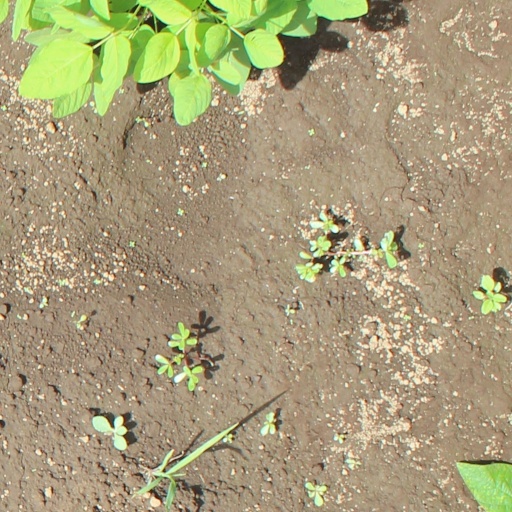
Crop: soybean